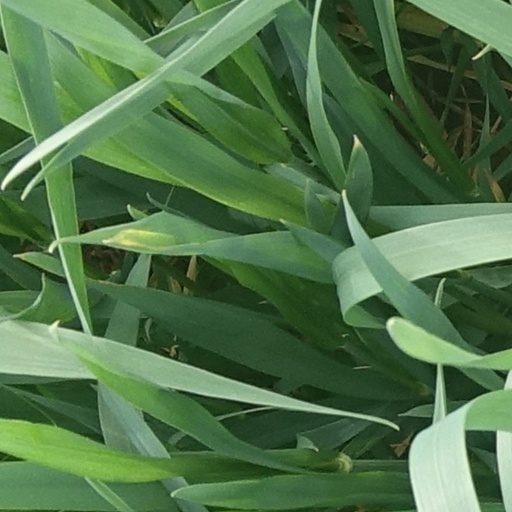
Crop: wheat